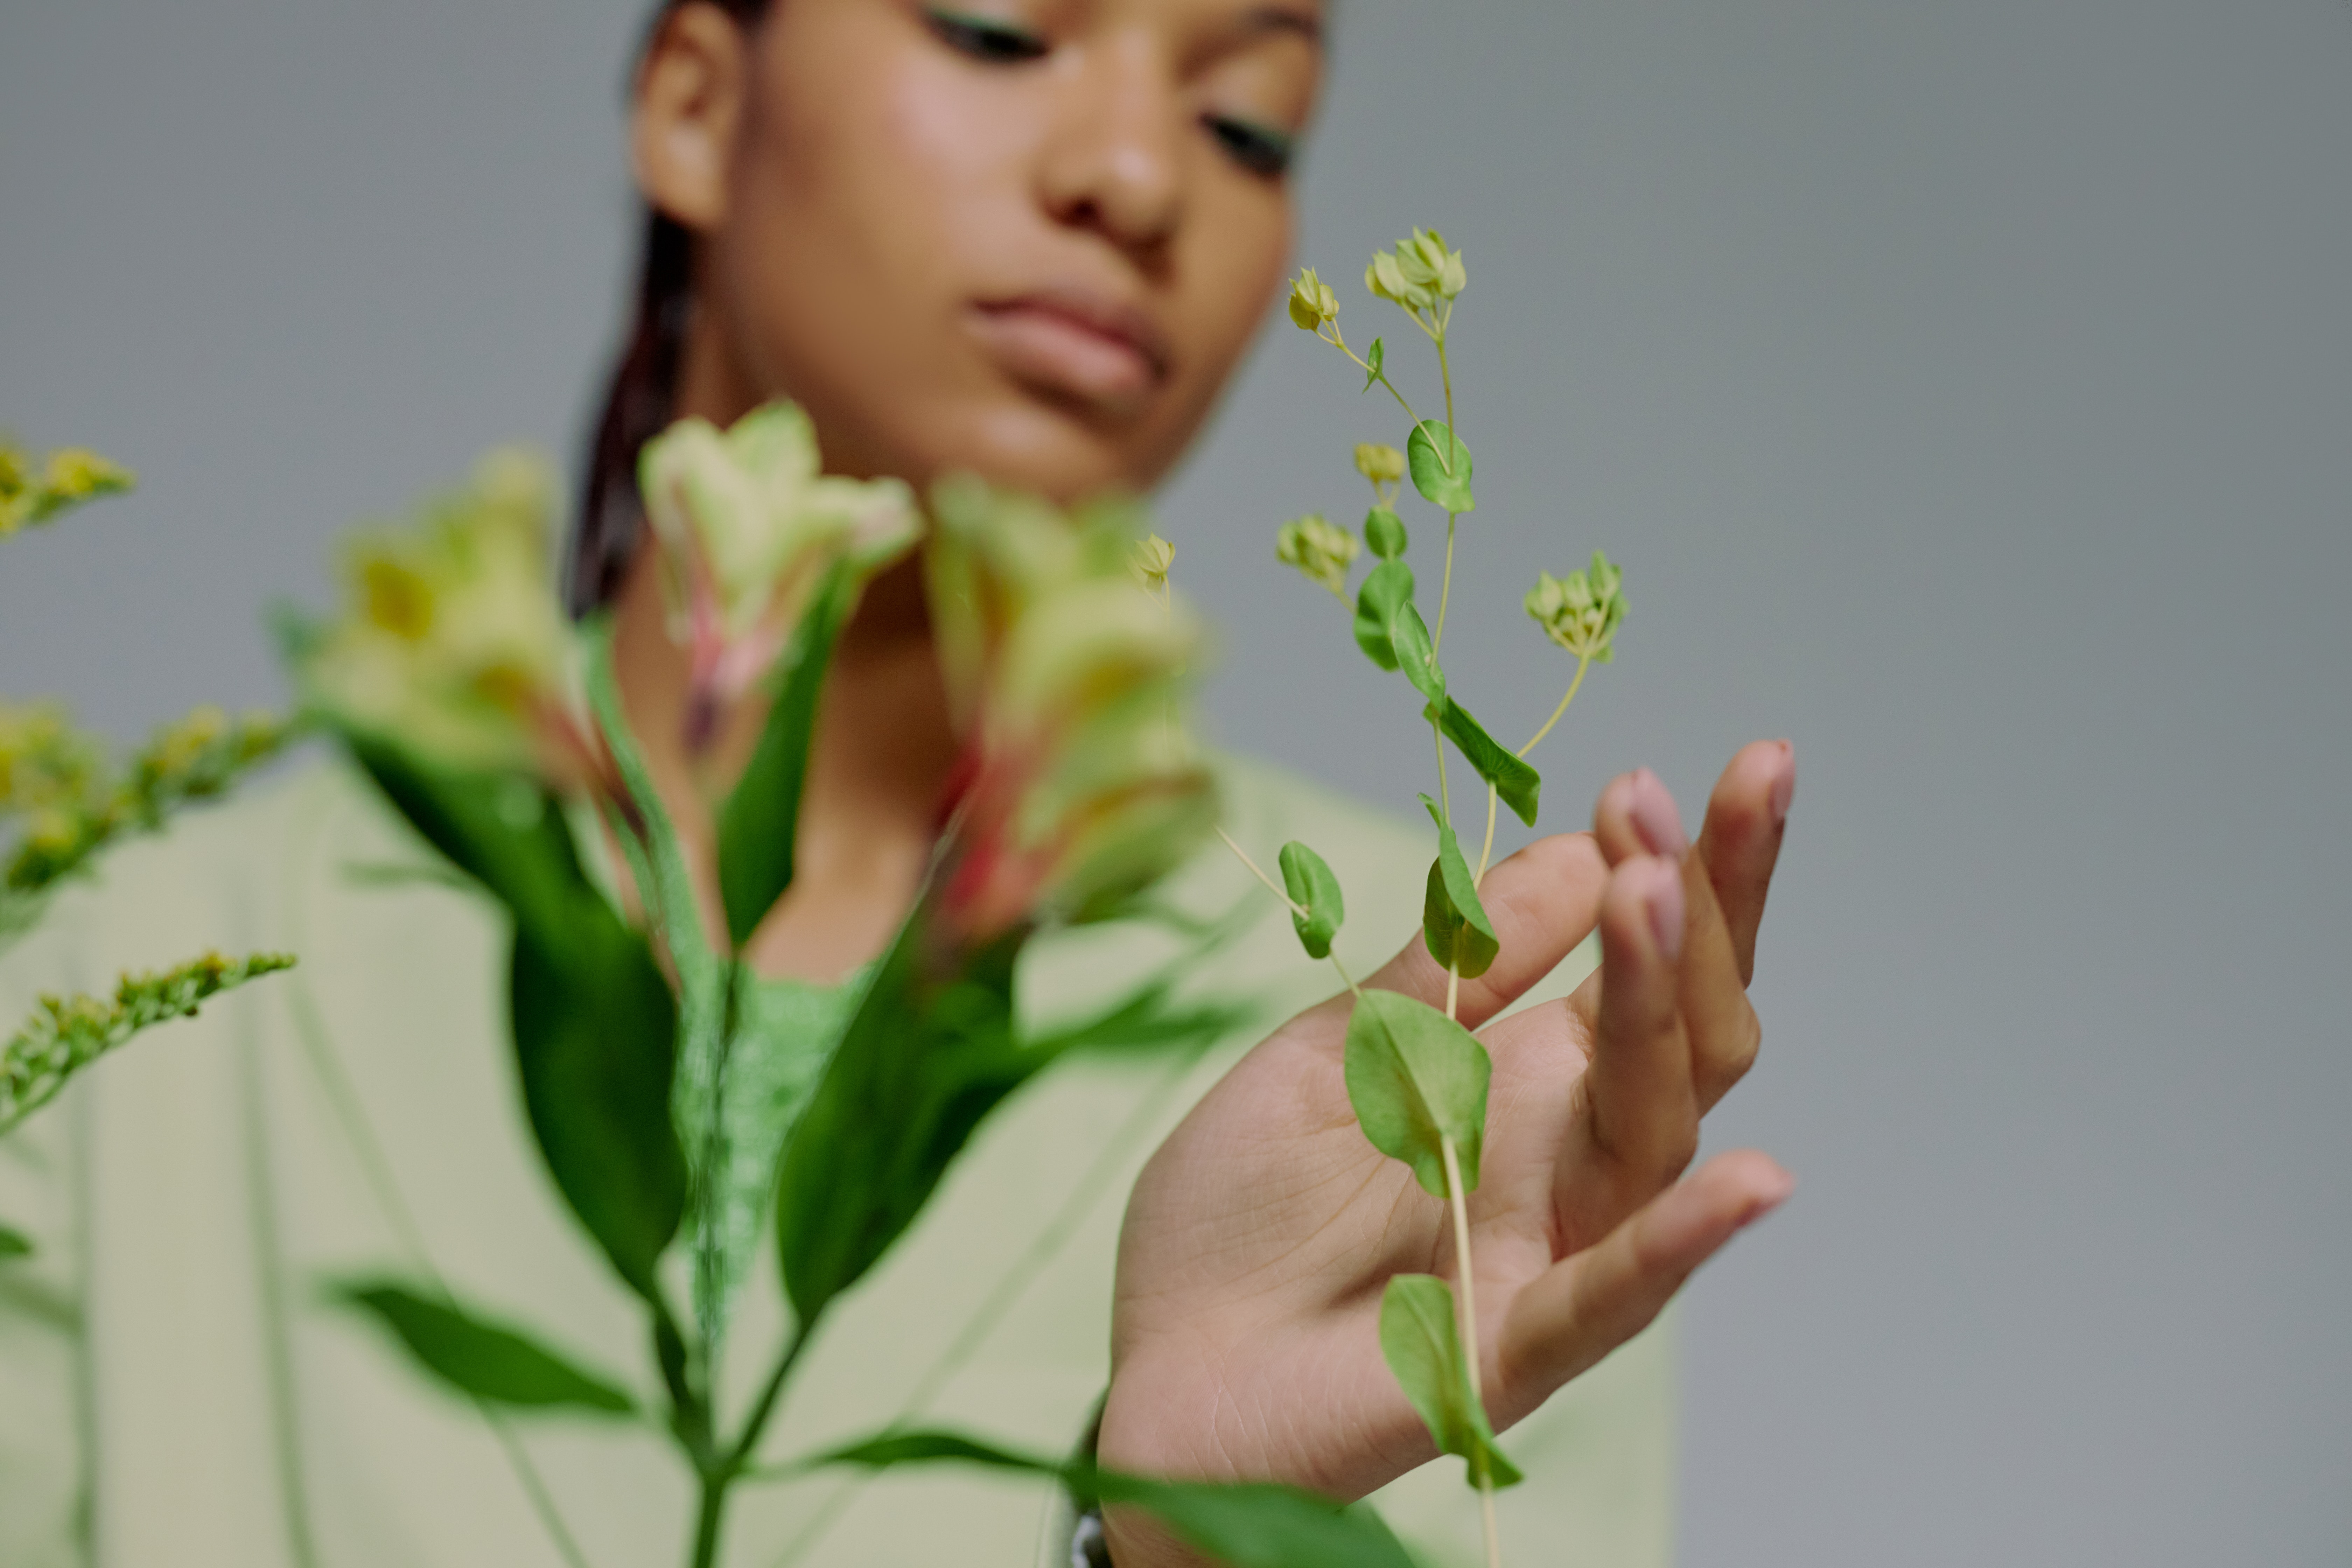
beauty, hand, flower, plant, petal, gesture, happy, grass, finger, terrestrial plant, eyelash, flower arranging, People in nature, flowering plant, nail, bouquet, close up, event, wrist, cut flowers, floral design, Pedicel, artificial flower, floristry, annual plant, thumb, plant stem, wildflower, herb, formal wear